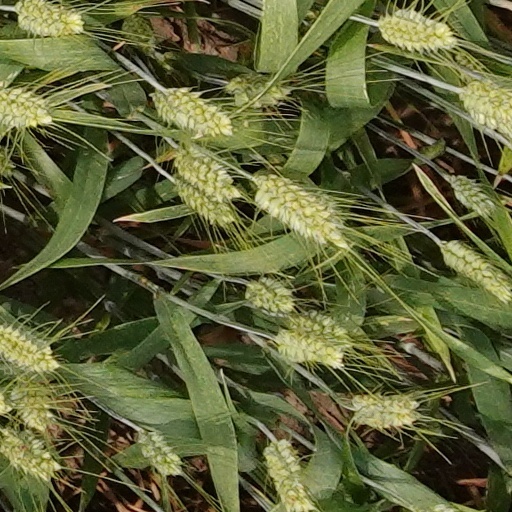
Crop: wheat